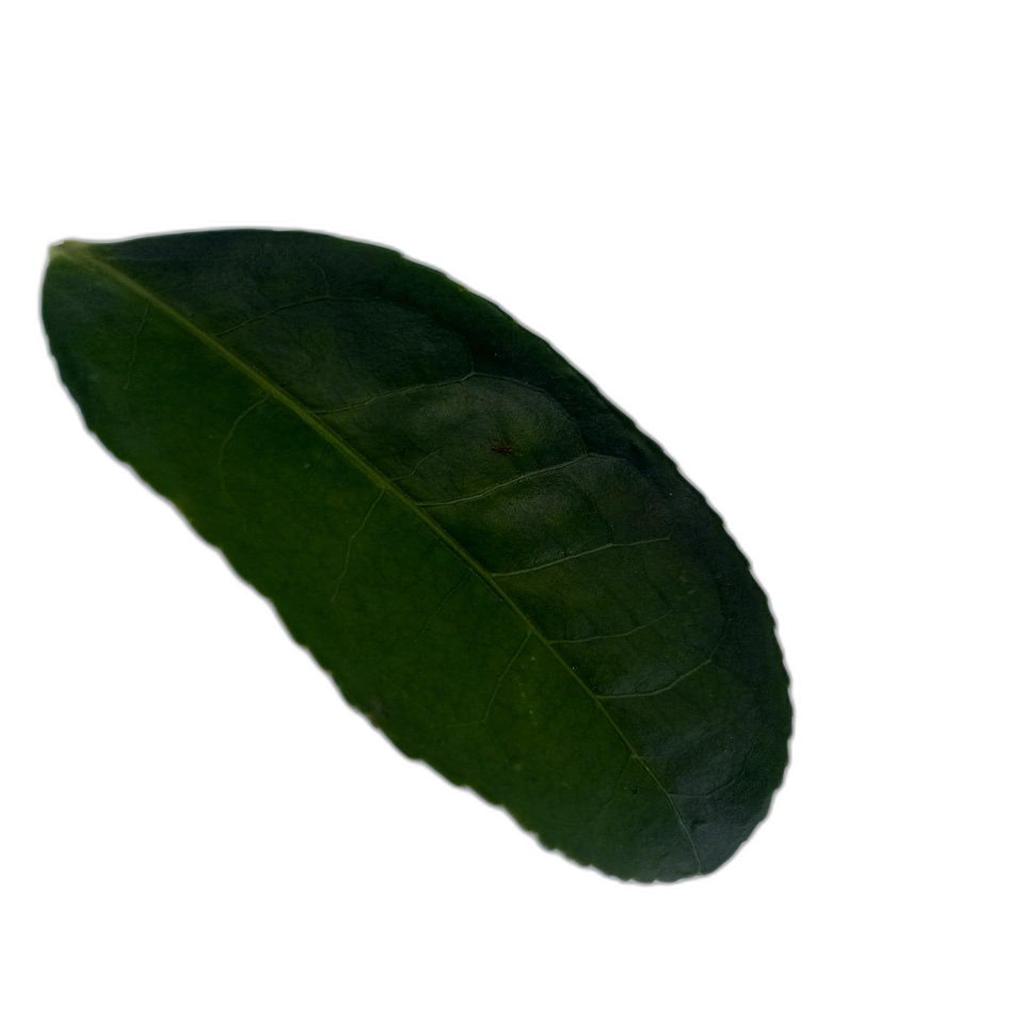
Label: Healthy